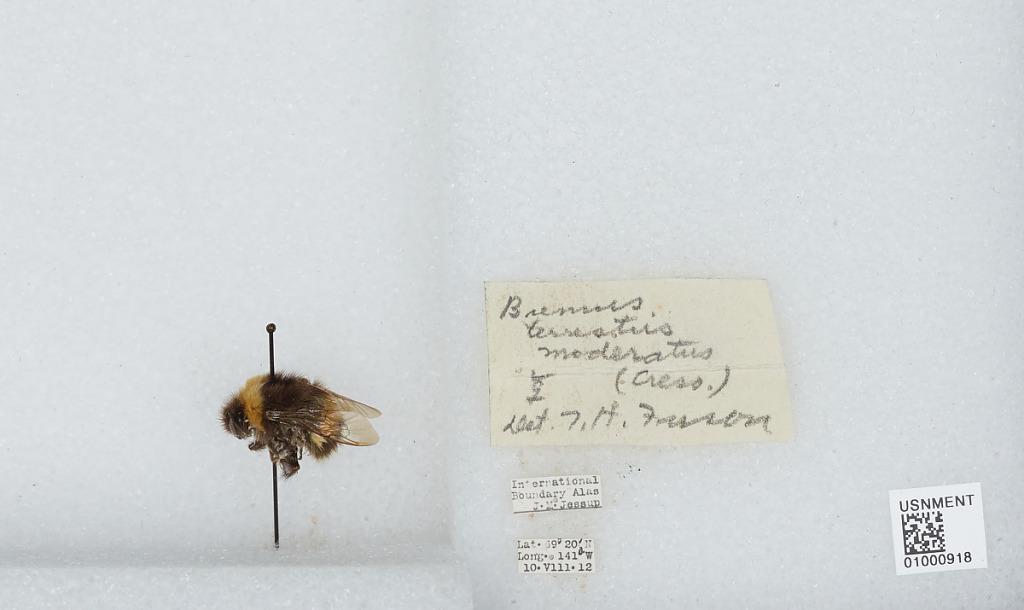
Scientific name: Bombus (Bombus) patagiatus Nylander
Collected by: J. Jessup
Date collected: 1912-8-10
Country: United States
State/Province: Alaska
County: North Slope Borough
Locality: International Boundary
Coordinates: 69.2, -141
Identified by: Farson, T. H.